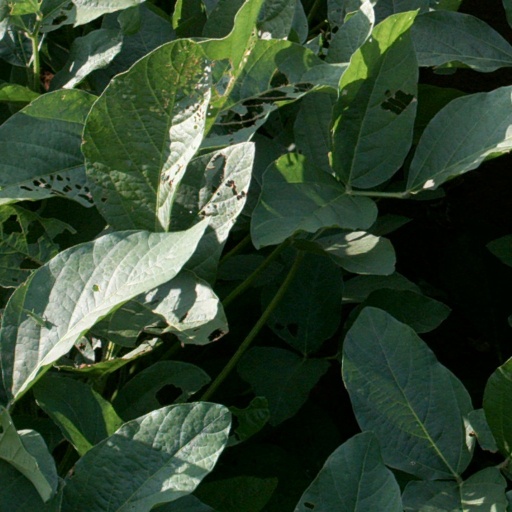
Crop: soybean